Tytus Babczyński

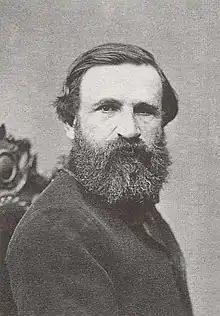
Tytus Babczyński

Titus Babczyński (1832 – 1910) was a Polish mathematician and physicist. He graduated from the School of Fine Arts in Warsaw, then studied physics and mathematics. In 1872, he was a doctor at the University of St. Petersburg.